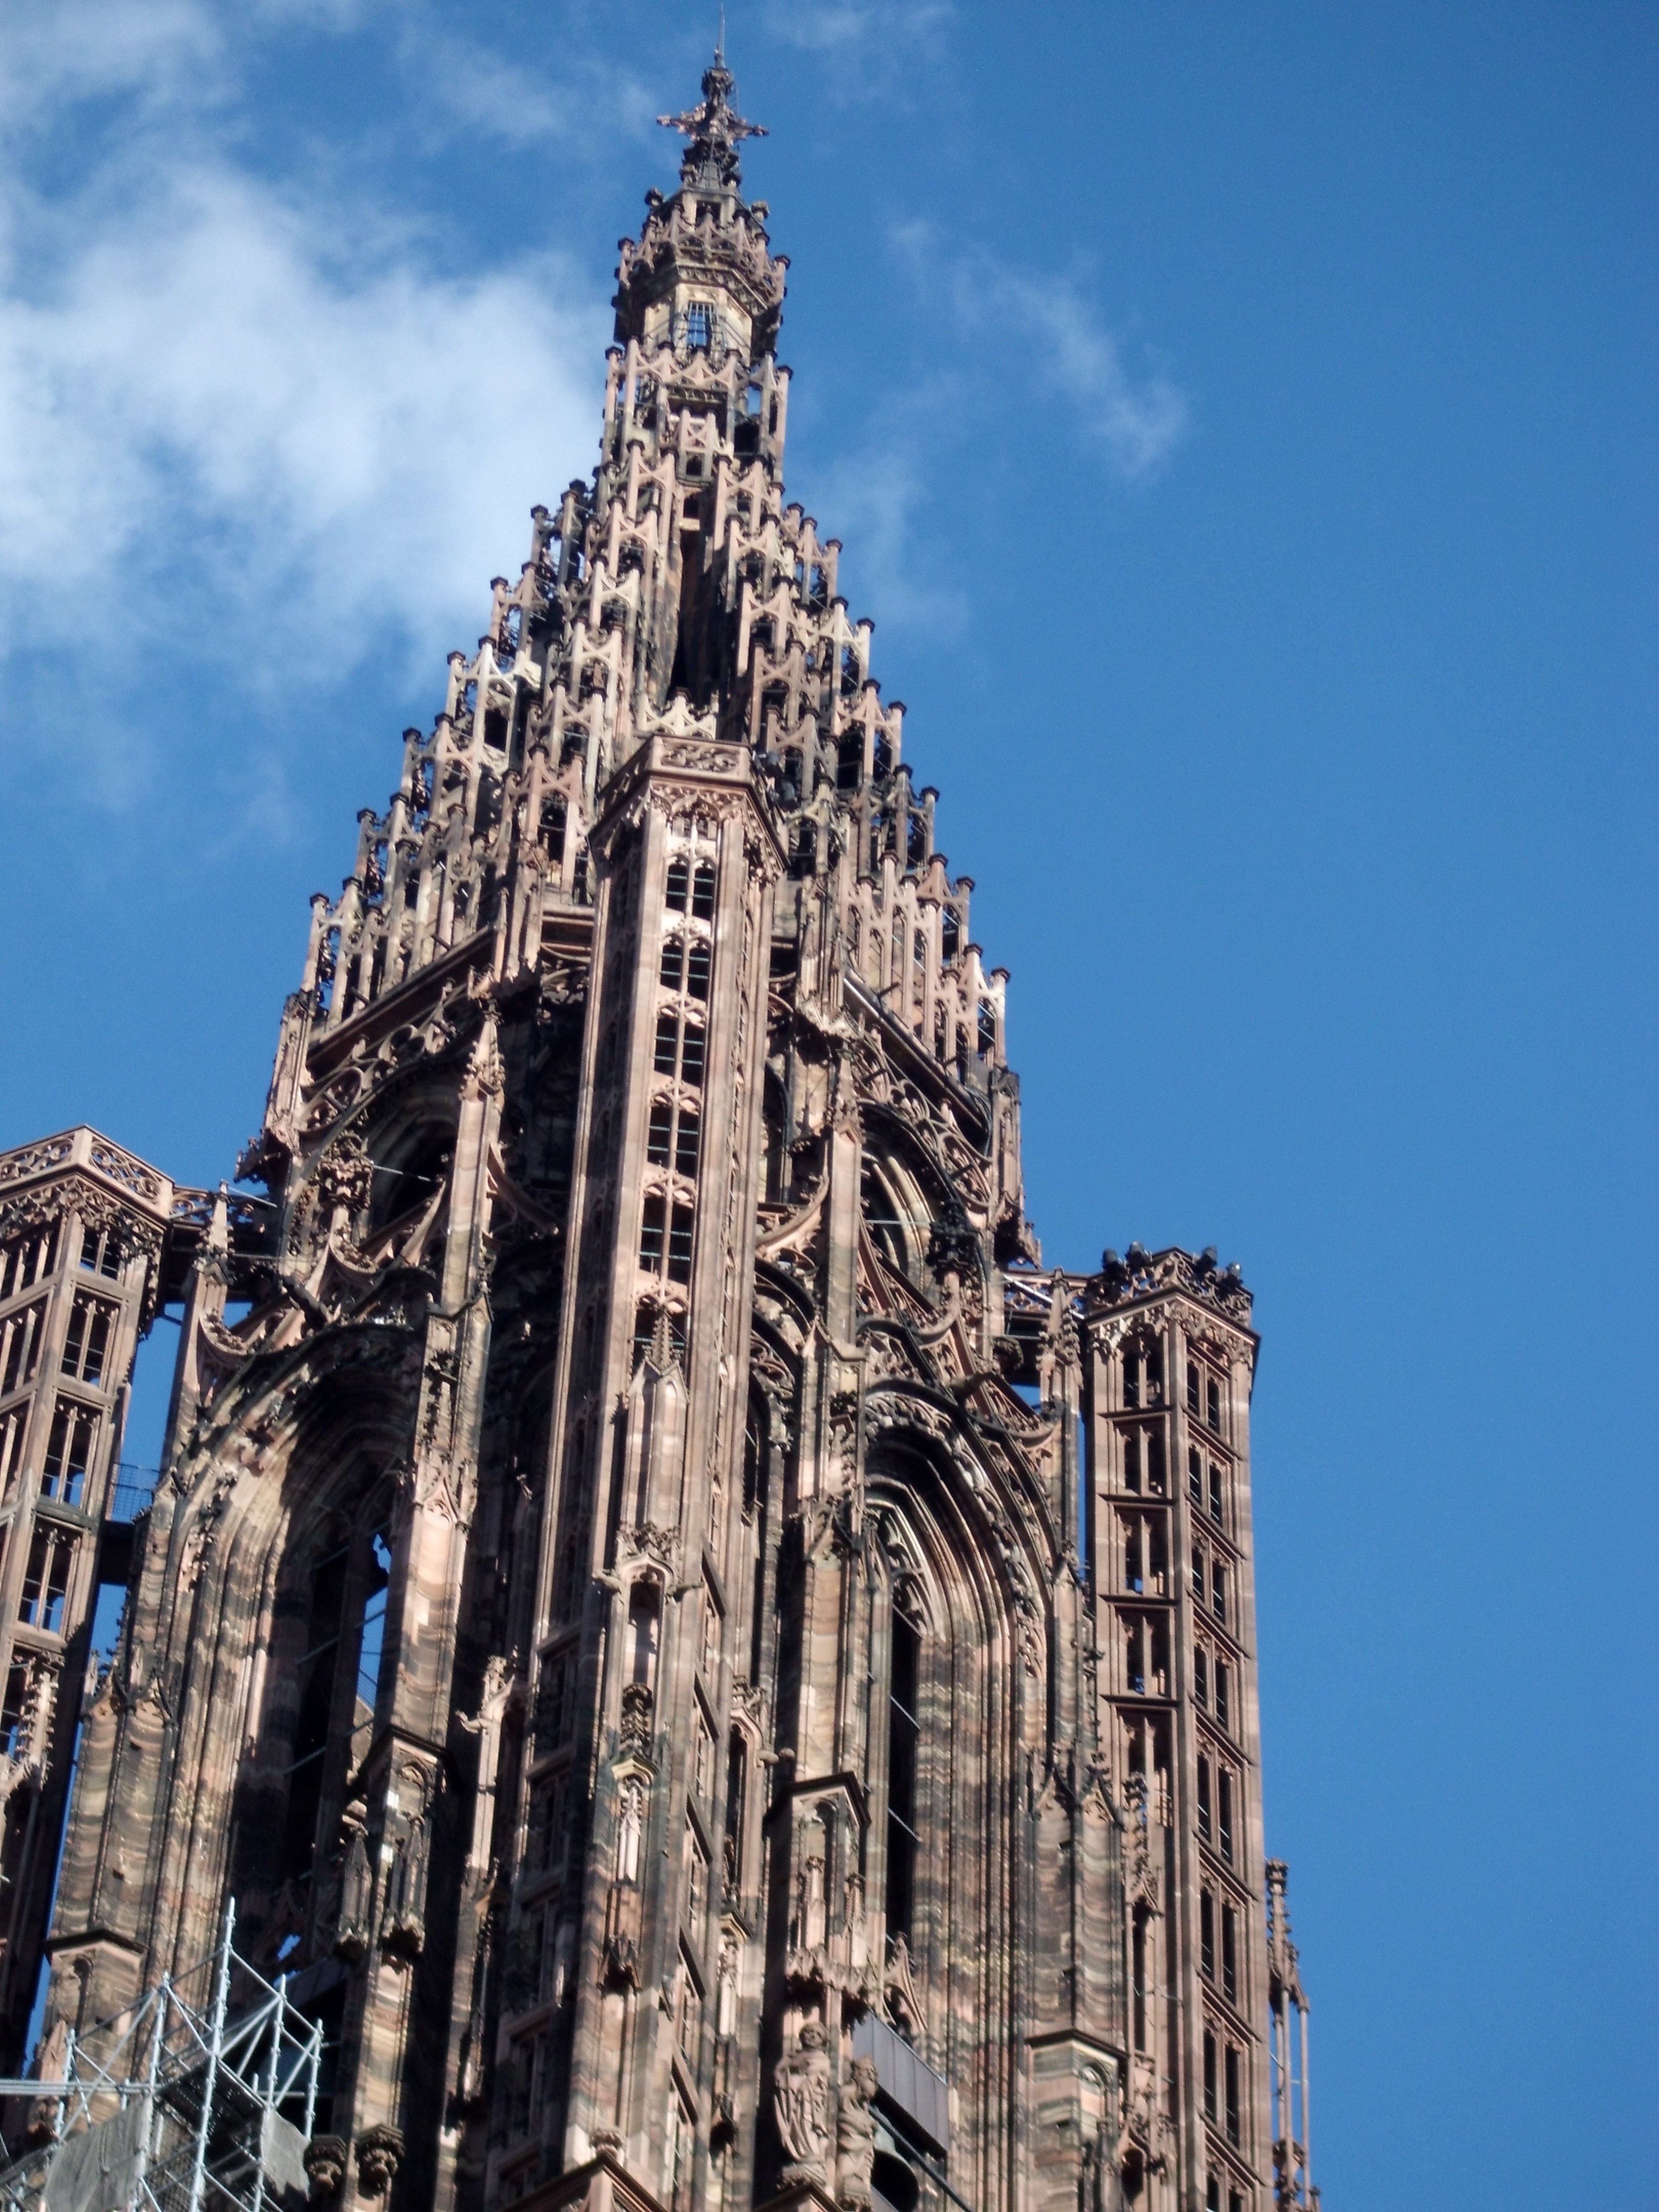
architecture, sky, building, skyscraper, cityscape, tower, landmark, facade, blue, church, cathedral, place of worship, art, temple, spire, steeple, strasbourg, gothic architecture, munster, historic site